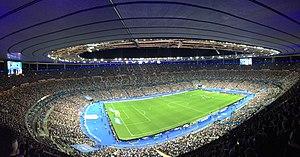
France-Allemagne en ligue des Nations au stade de France le 16 octobre 2018
Cet article présente une liste des principaux stades en France. Généralement dédiés à un sport et réservés par un club particulier, certains stades sont cependant susceptibles d'accueillir plusieurs disciplines, à l'image du Stade de France où sont aussi bien organisés des rencontres de football et de rugby à XV que des événements d'athlétisme.